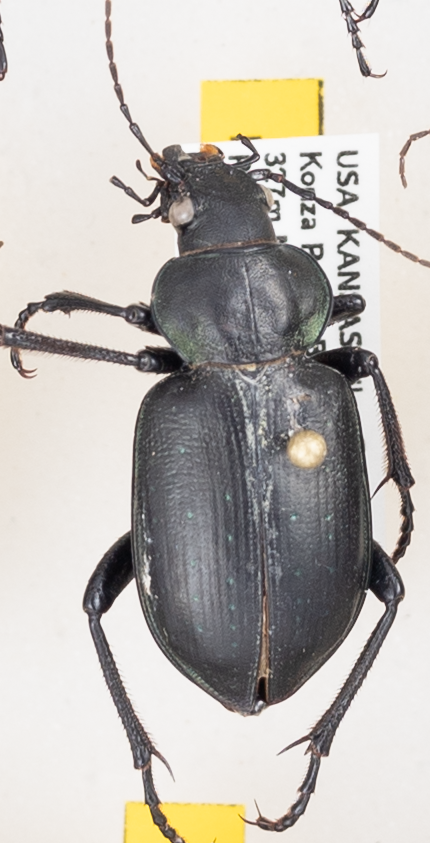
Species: Calosoma affine
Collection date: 2018-08-16
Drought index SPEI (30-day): -0.608
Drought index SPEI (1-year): -2.09
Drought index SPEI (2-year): -1.45